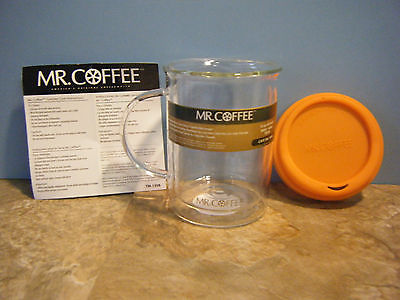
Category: mug